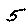
Label: 5